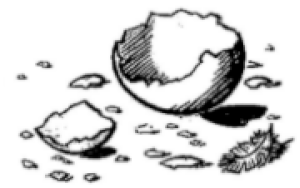
Les Lutins est un ensemble de trois histoires figurant dans Contes de l'enfance et du foyer. Si les deux premières se situent à mi-chemin entre le conte et la légende, la troisième appartient davantage à la seconde catégorie.